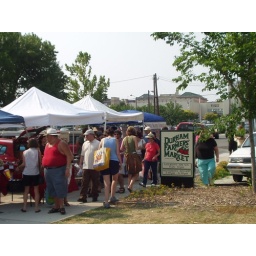
The market is in a field &amp;amp; pavilion near the old Durham Athletic Park where the Durham Bulls used to play.